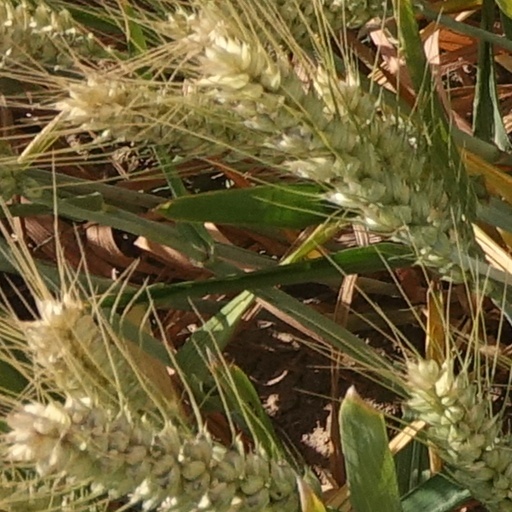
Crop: wheat